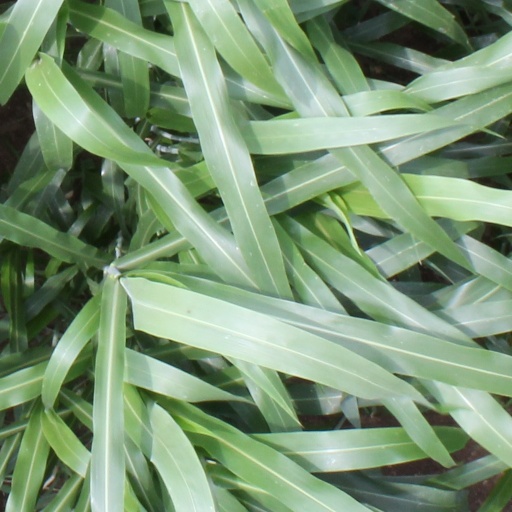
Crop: sorghum